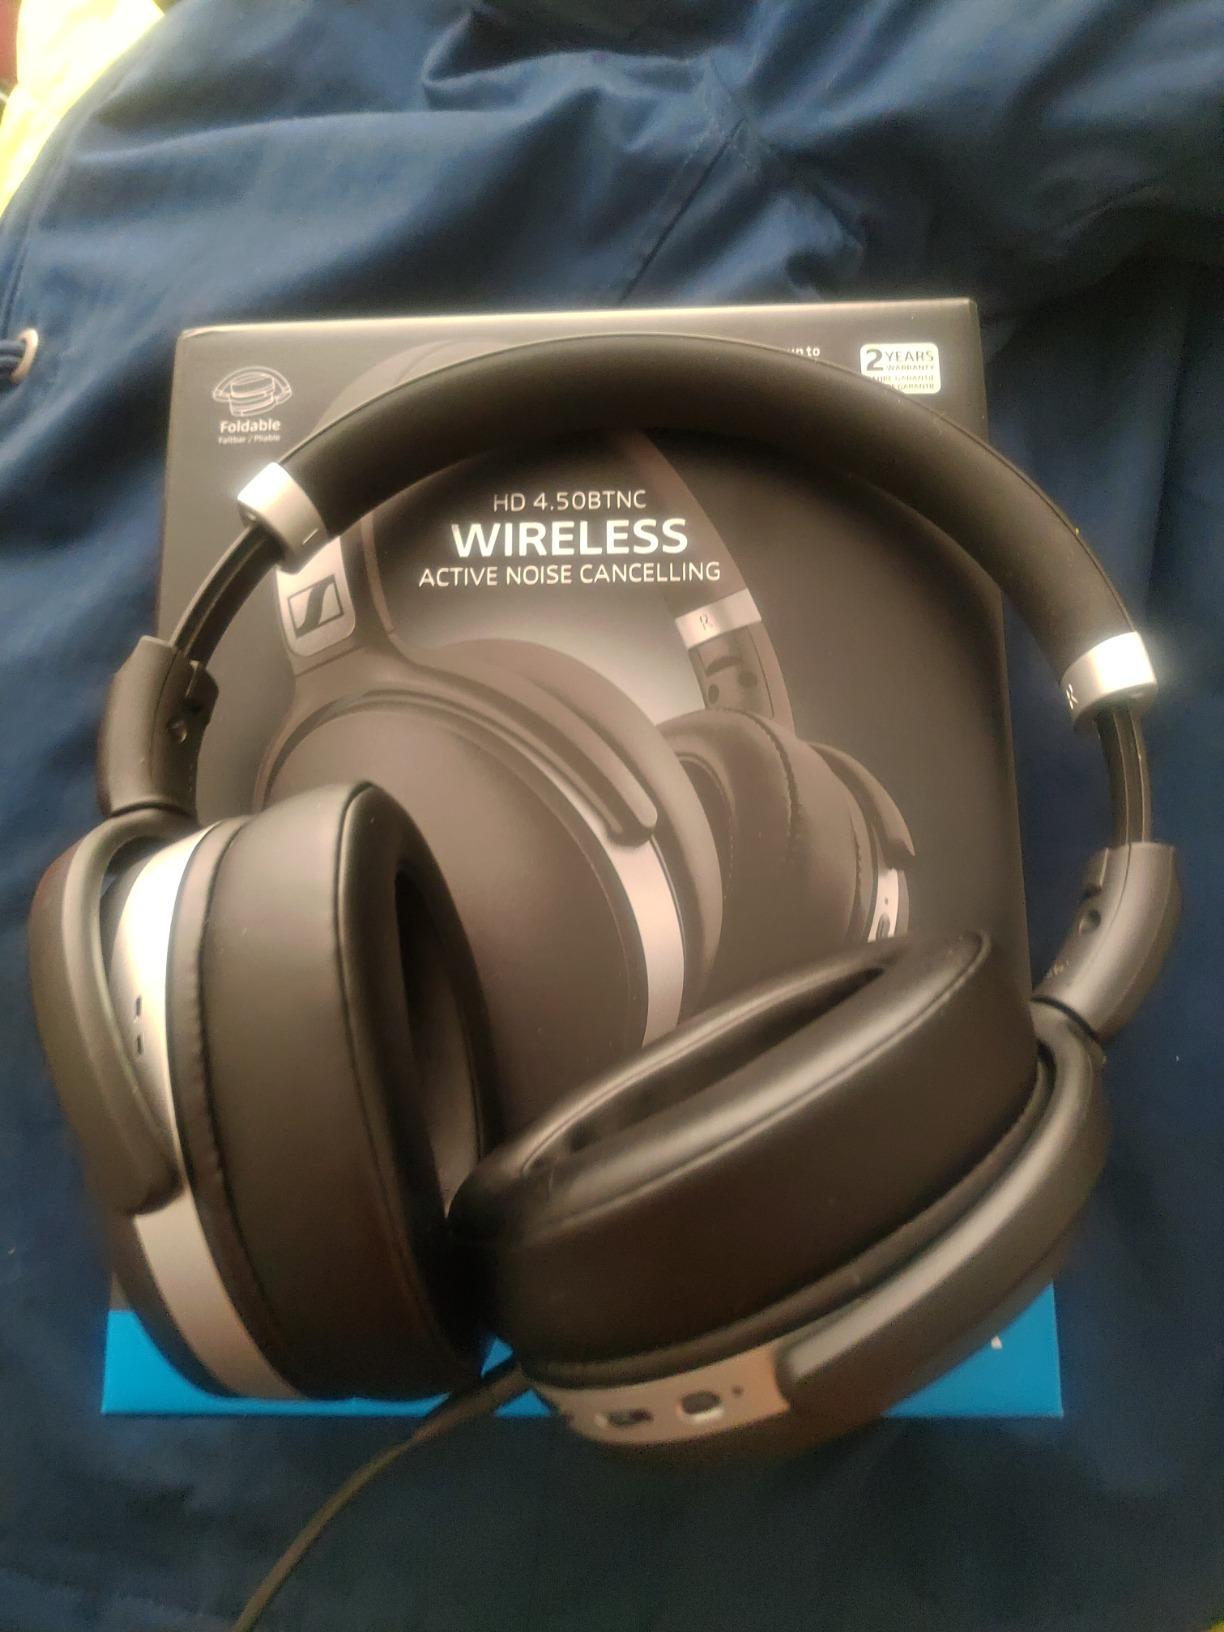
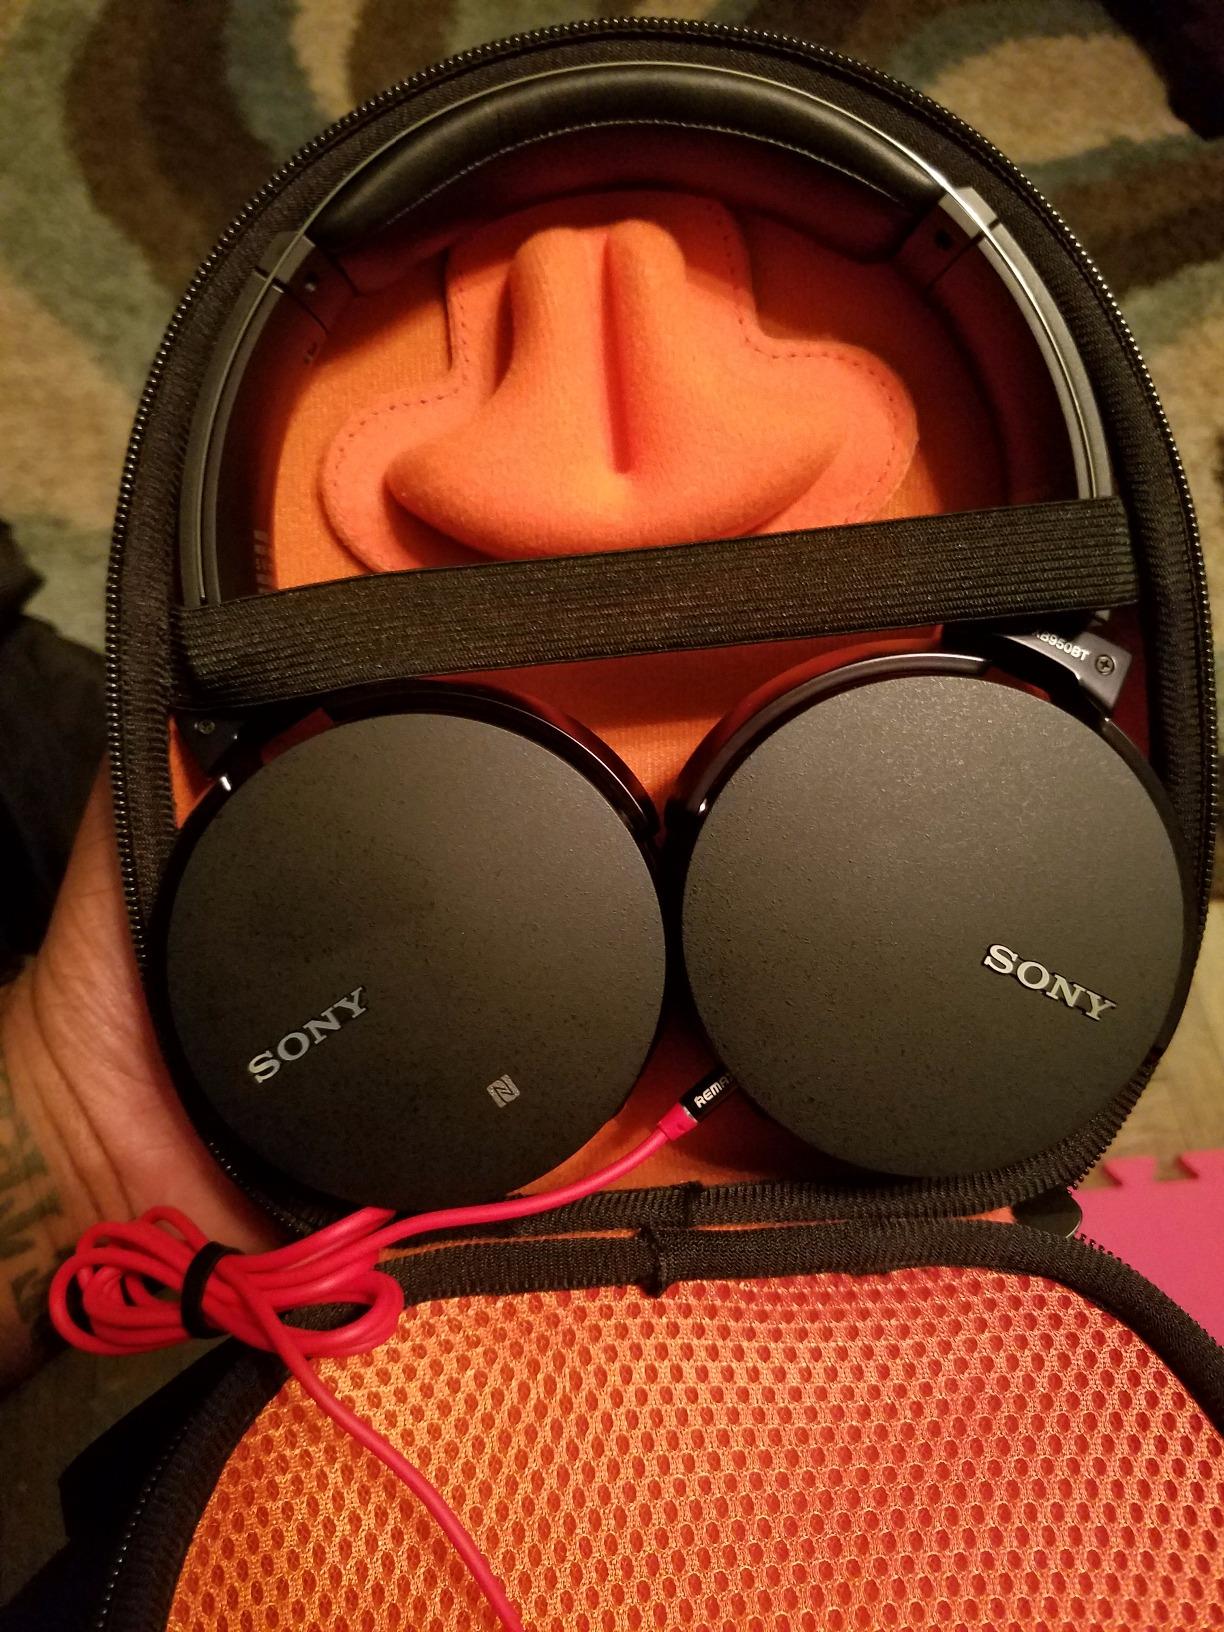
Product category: headphones
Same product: no